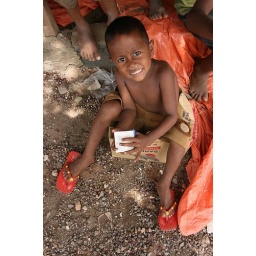
This boy took his box for sitting in everywhere he went. He shall be known henceforth as 'box boy'.